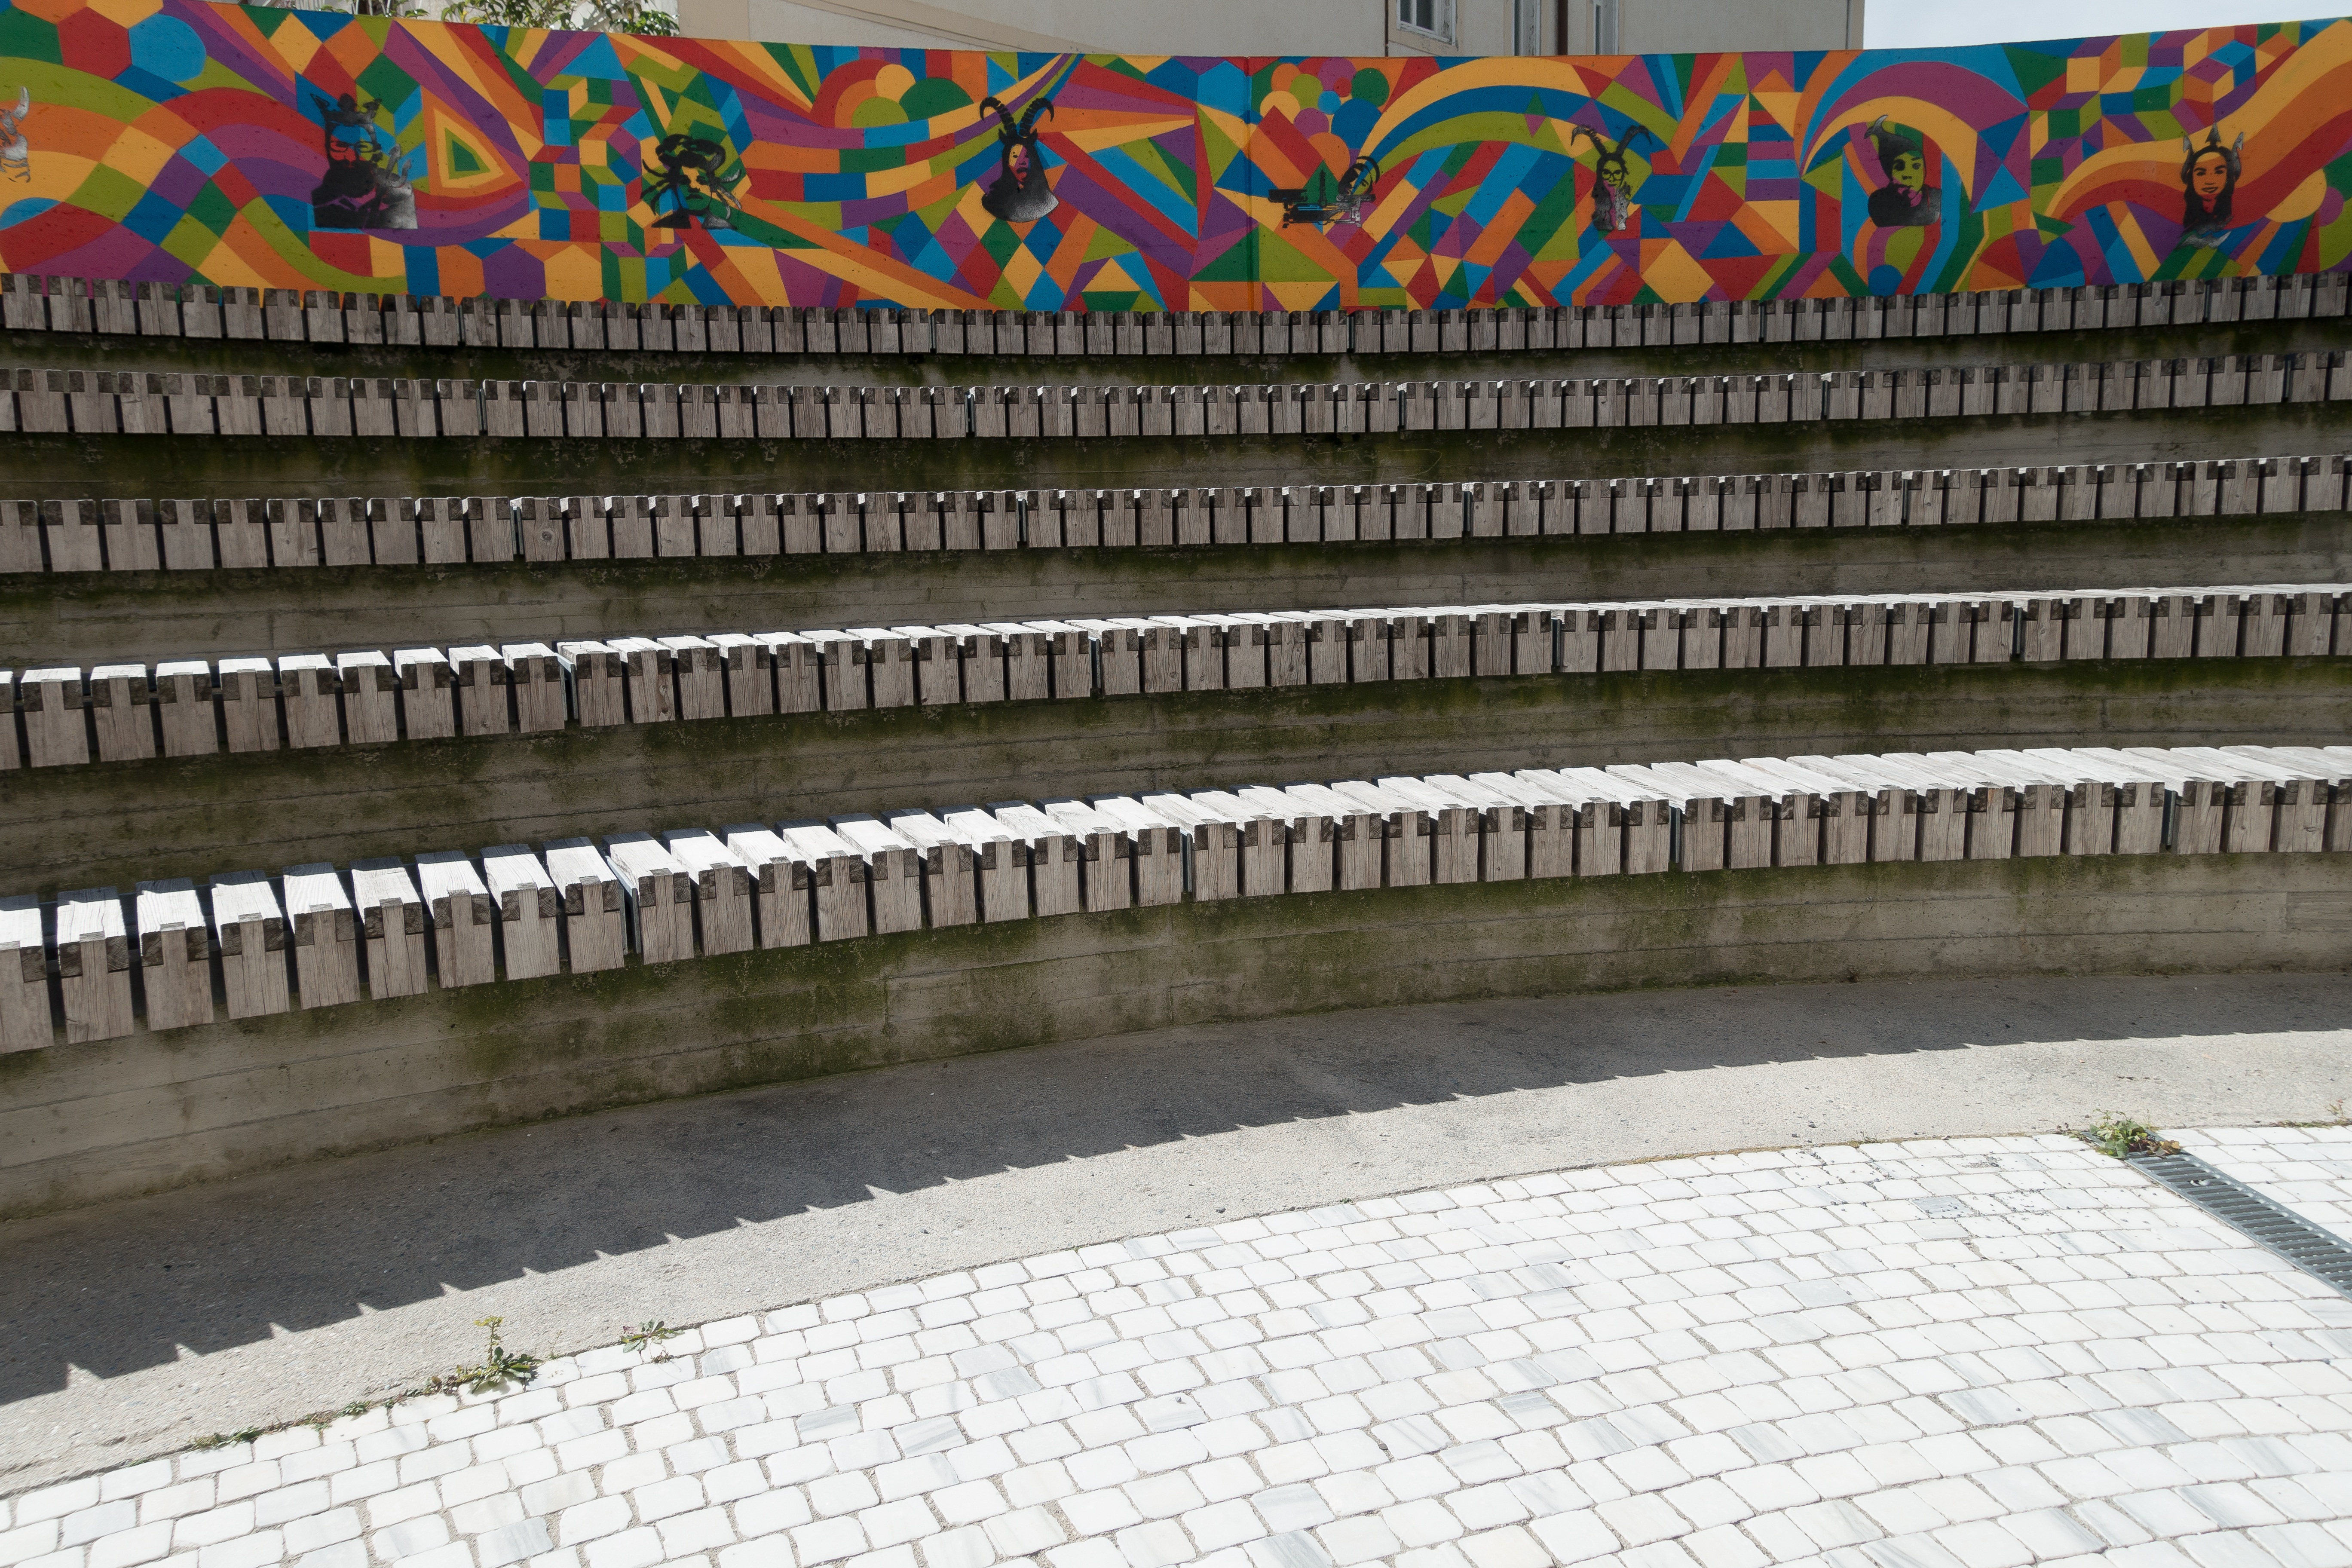
wood, wall, facade, colorful, concrete, sit, art, stage, theater, painted, acting, flooring, rondelle, half round